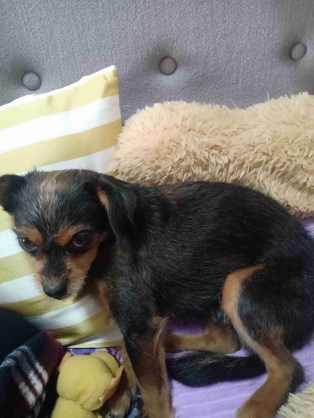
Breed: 3336-n000121-chinese_rural_dog